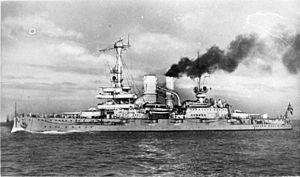
Le SMS Schleswig-Holstein est l'un des cinq cuirassés pré-Dreadnought de classe Deutschland construit par la Marine impériale allemande. Mis sur cale au chantier naval Germania de Kiel en août 1905, il est mis en service trois ans plus tard, lorsqu'il intègre en juillet 1908 la flotte de haute mer allemande. Lors de sa mise en service en 1908, il est, avec l'ensemble des autres cuirassés de classe Deutschland, dépassé technologiquement par les navires de nouvelle génération connus sous le nom de « Dreadnought », tant au niveau de sa taille, de son blindage et de sa puissance de feu que de sa propulsion et sa vitesse. Le nom du navire fait référence à la province du Schleswig-Holstein.
La classe Deutschland est une classe de cinq cuirassés de type pré-Dreadnought construits pour la Marine impériale allemande.